History of Spokane, Washington

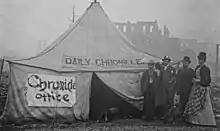
The makeshift Daily Chronicle office after The Great Fire

In 1880, Fort Spokane was established by U.S. Army troops under Lt. Col. Henry Clay Merriam northwest of Spokane, at the junction of the Columbia and Spokane Rivers, to protect the construction of the Northern Pacific Railway and secure a place for U.S. settlement. Settlers among the Spokane and Colville Indians in Eastern Washington were afraid that war might break out. Camp Spokane served to separate the Indians from the settlers, being located between the Colville and Spokane reservations—protecting the growing non-Indian communities of Spokane Falls (later Spokane) and Cheney. While stationed, Merriam's troops erected some temporary buildings at the post, which they initially called Camp Spokane, but in 1881 one of the four infantry companies was still living in tents. Then early in 1882, President Arthur formally set aside a military reservation at the site, which was renamed Fort Spokane.